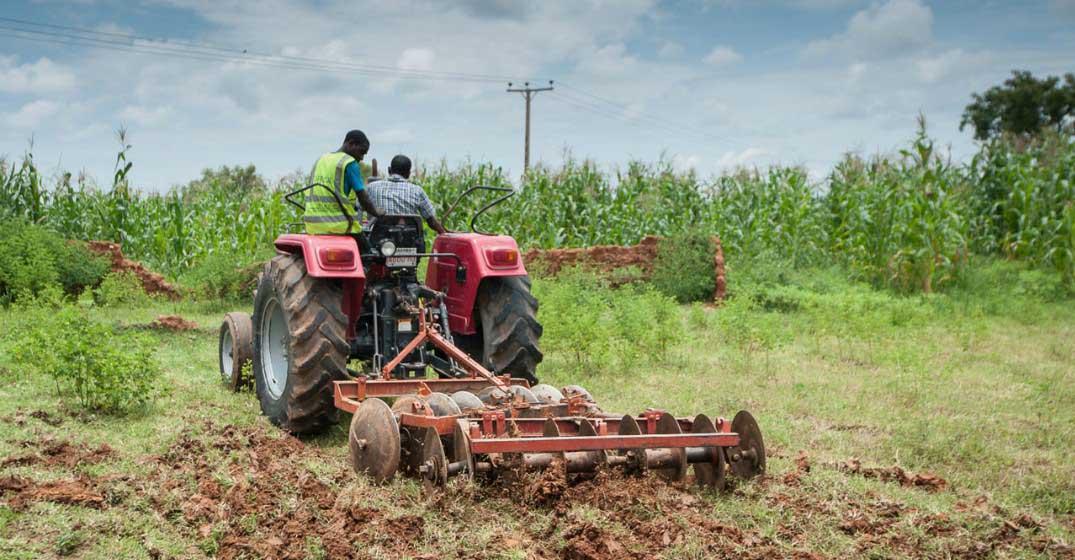
Mashine ya kilimo trekta la kisasa lililofungwa majembe maalumu yenye visu vidogovidogo, ambayo hutumika kwa ajili ya kuchimbua na kuchanganya udongo wakati wa uandalizi wa shamba, katika eneo kubwa ili kuhakikisha uandaaji na upaliliaji wa mazao kuelekea shughuli za kilimo.